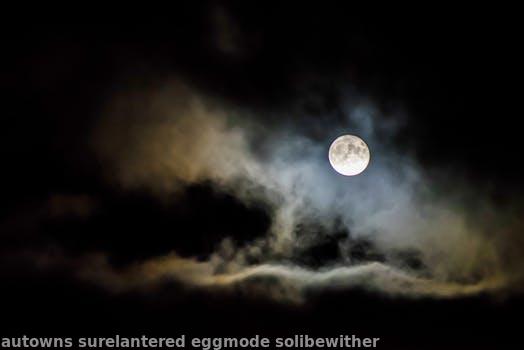
Label: Watermark